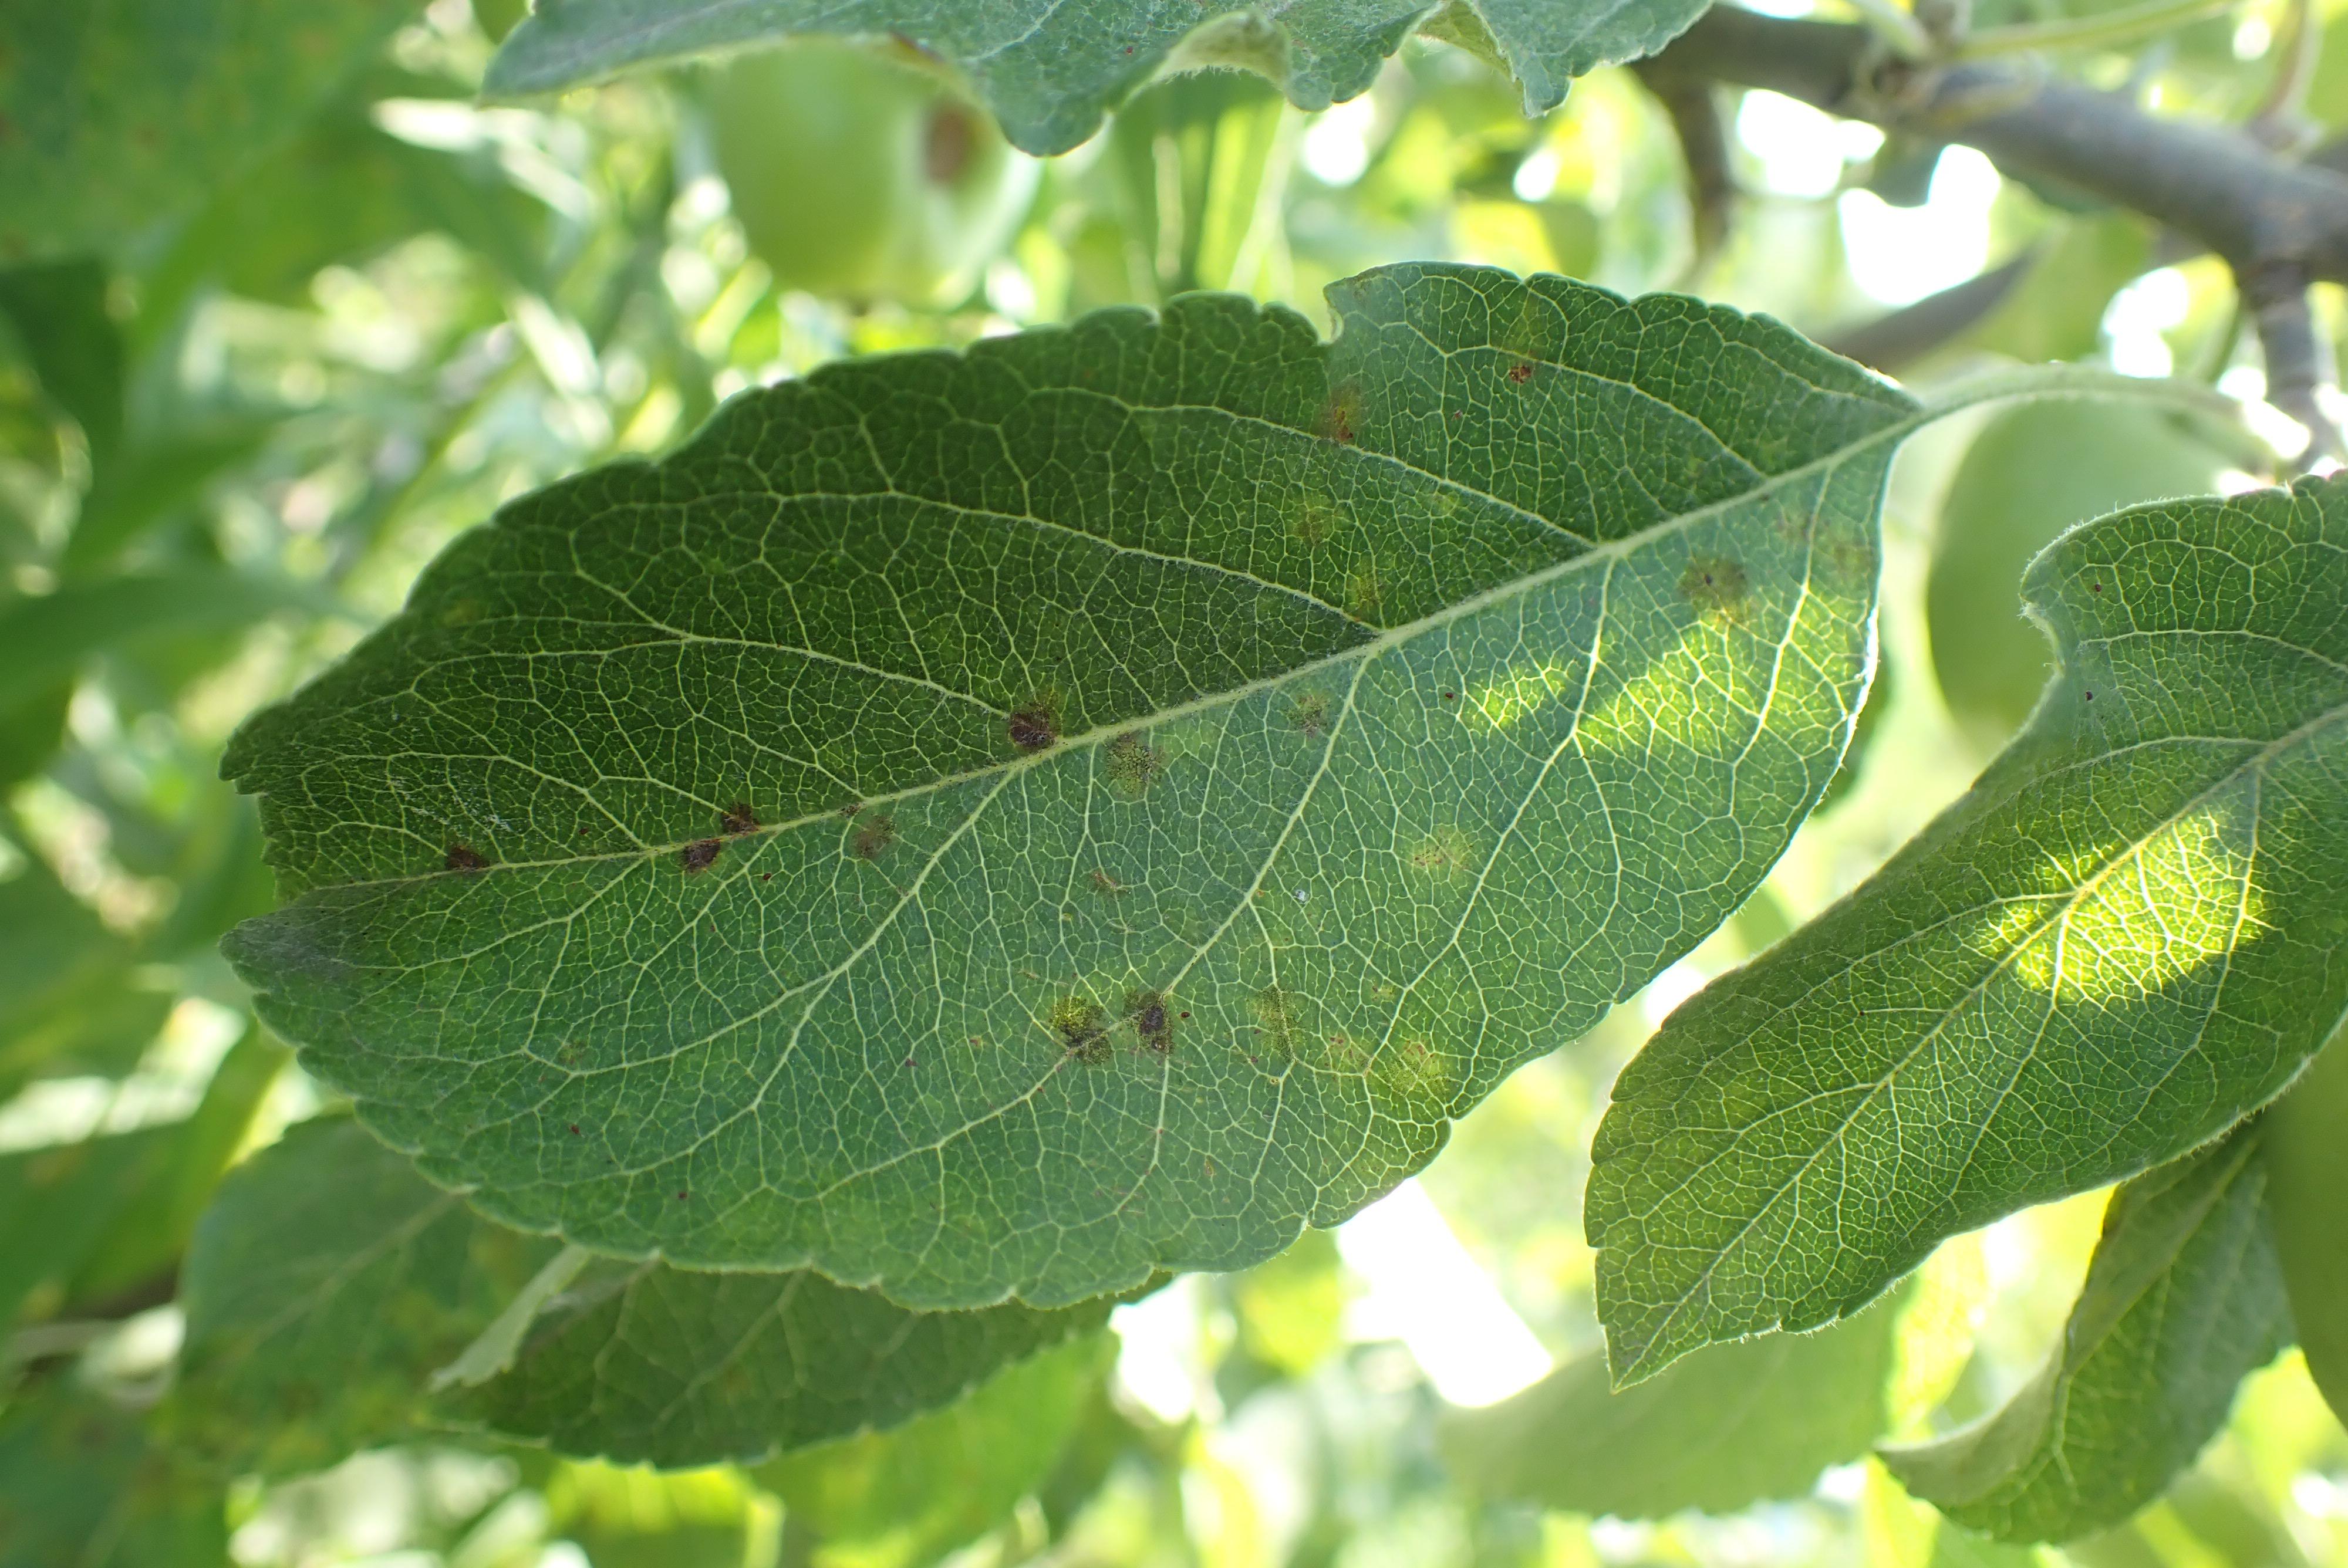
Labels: scab